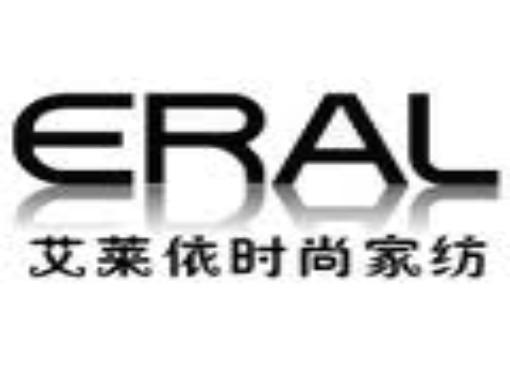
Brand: ERAL
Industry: Clothes